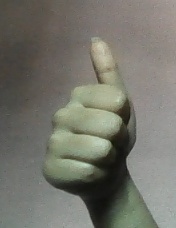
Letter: aleff